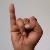
The image shows a hand gesture representing the letter 'I' in Indian Sign Language.